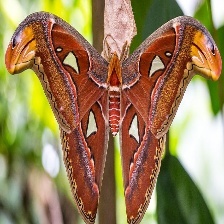
Species: ATLAS MOTH